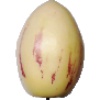
Label: pepino